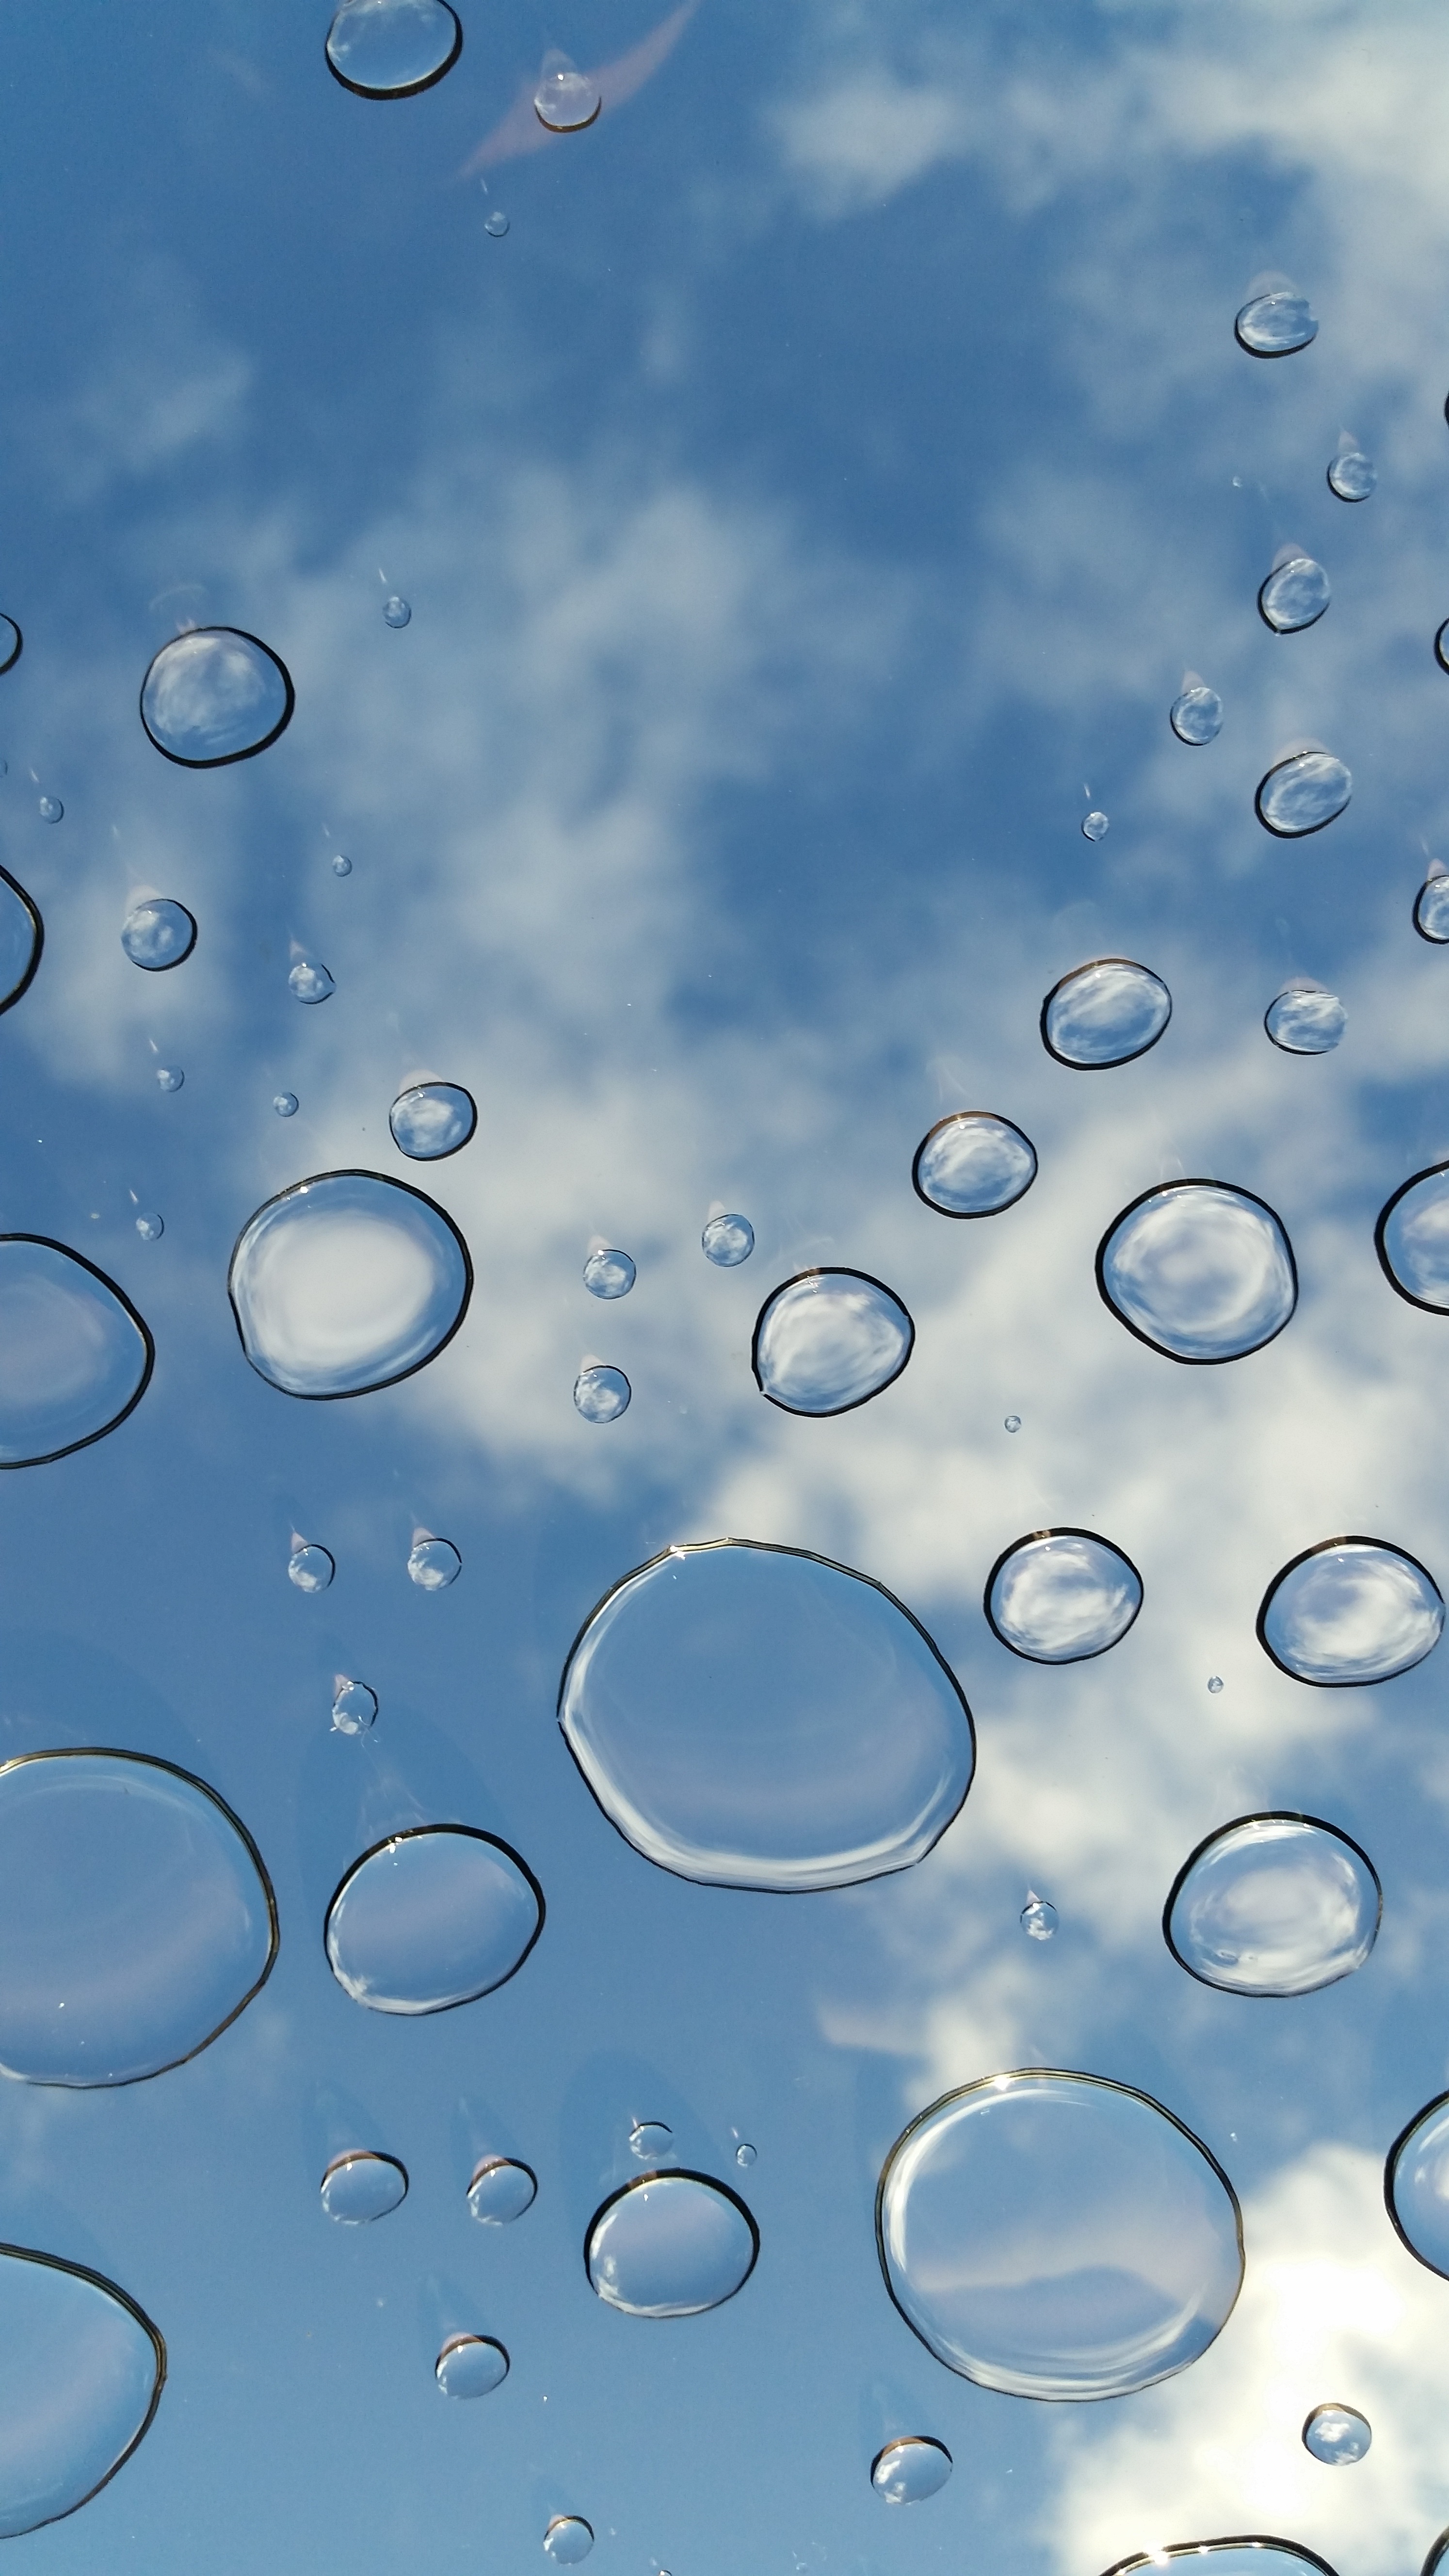
water, drop, sky, petal, glass, reflection, blue, drip, circle, macro photography, computer wallpaper, liquid bubble